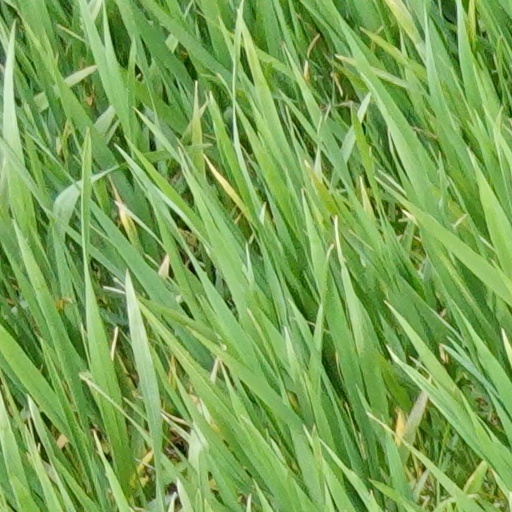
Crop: wheat